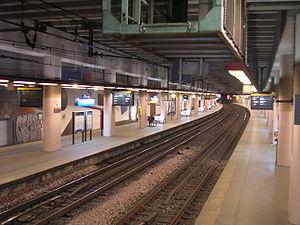
La gare de Pereire - Levallois est une gare ferroviaire française de la ligne d'Ermont - Eaubonne à Champ-de-Mars, située dans le 17ᵉ arrondissement de Paris.
La ligne de Pont-Cardinet à Auteuil – Boulogne, également dénommée ligne d'Auteuil, est une ancienne ligne de chemin de fer française de huit kilomètres de longueur à voie normale, située dans les 16ᵉ et 17ᵉ arrondissements de Paris. Elle reliait initialement la gare Saint-Lazare à la gare d'Auteuil-Boulogne, parcours limité de la gare de Pont-Cardinet à Auteuil à partir de 1922.